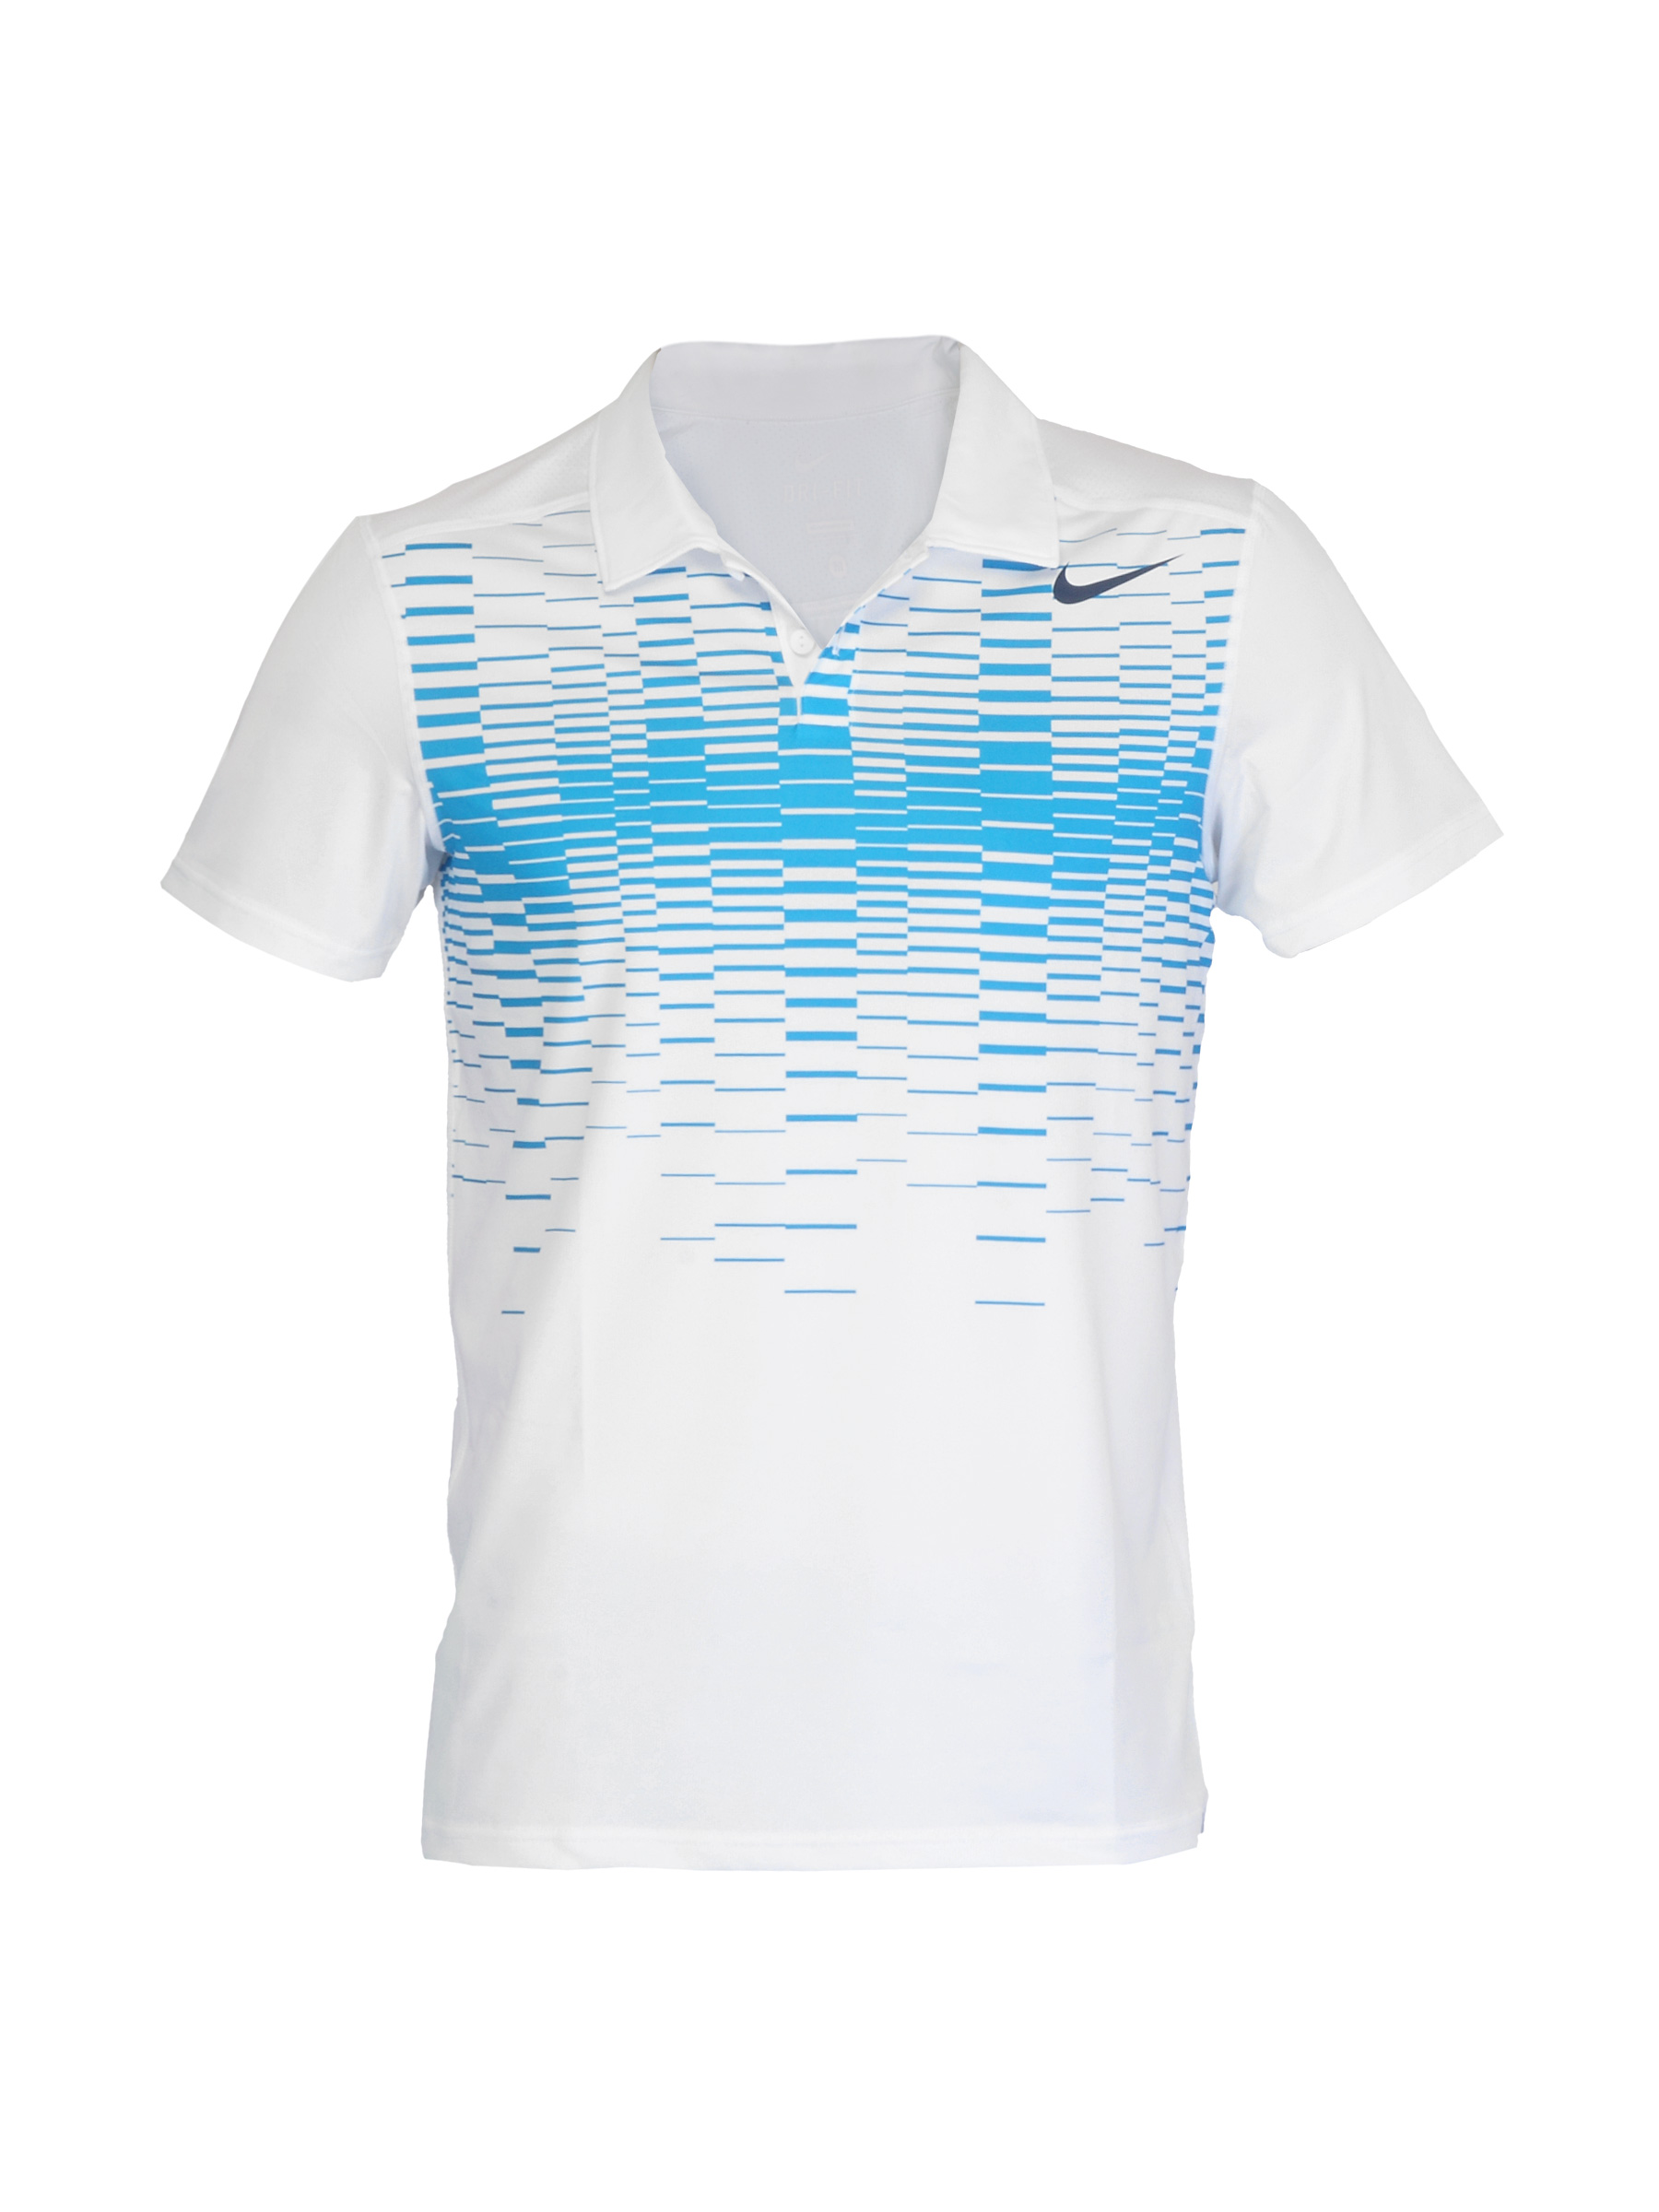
Nike Men Advantage Geometric Blue Jersey
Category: Apparel / Topwear / Tshirts
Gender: Men
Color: Blue
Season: Summer 2012
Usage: Sports